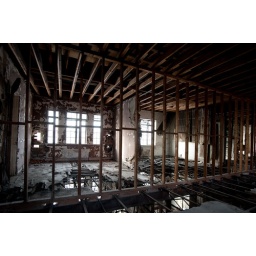
The concrete floors in the building were falling through, revealing a metal frame. The walls had also fallen.